Constructive vote of no confidence

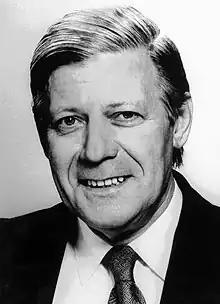
German Chancellor Helmut Schmidt was the first head of government to be overthrown by a constructive vote of no confidence.

The voting was influenced by tactics. The law on specifies that the Chancellor is elected in a secret ballot, which applies in the motion of no confidence as well. To hamper their "faithless" deputies from voting for Barzel, the leadership of the SPD urged them not to participate in the vote; since a majority of all deputies is needed for a successful vote, not participating has the same effect as voting "no", and it can be checked or enforced unlike secret ballot. Only the members of government and a few protesting coalition deputies (several from FDP, only Günter Müller from SPD) went to the voting booth, the first to ensure that dissenting deputies from CDU might remain secret.